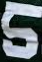
Number: 5